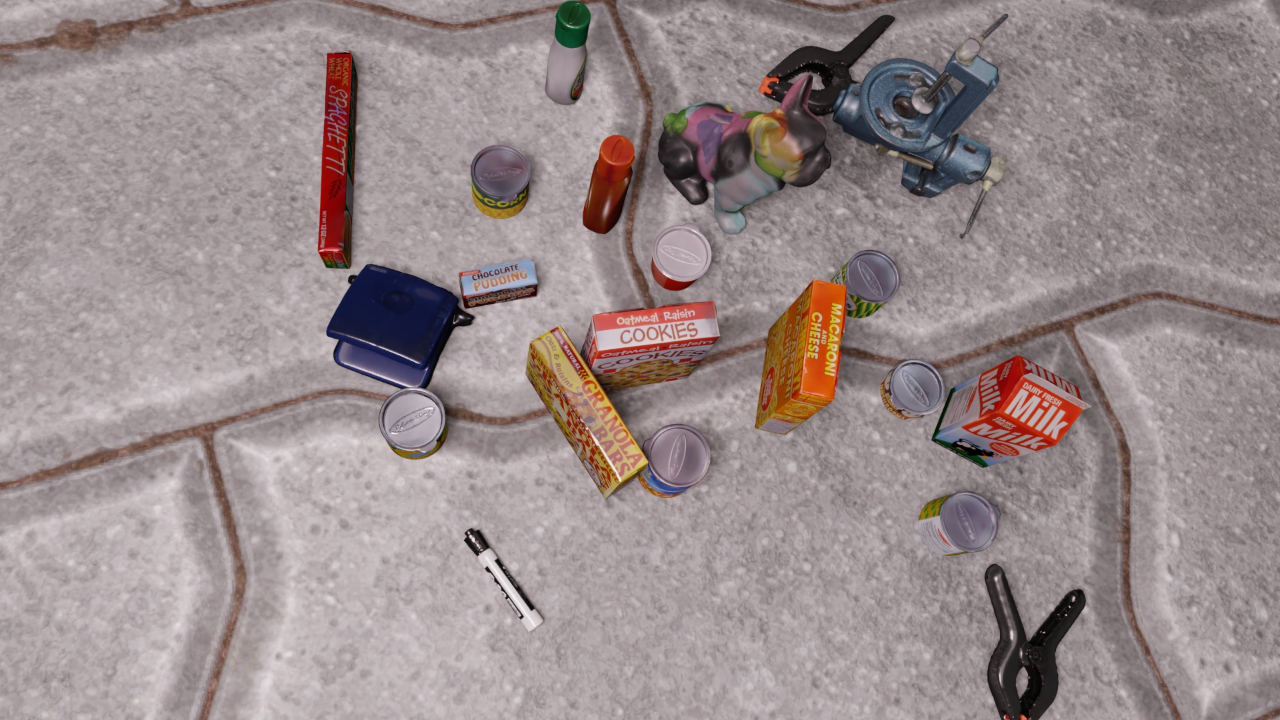
Question:
What are the five normalized (x, y) points between 0 and 1 in the image that outline the grasp plane for the bottle of tangy BBQ sauce? Your answer should be as Grasp center: [], Left finger base: [], Right finger base: [], Left finger tip: [], Right finger tip: [].
Answer: Grasp center: [0.4875, 0.191667], Left finger base: [0.517969, 0.234722], Right finger base: [0.457813, 0.15], Left finger tip: [0.516406, 0.269444], Right finger tip: [0.458594, 0.188889]